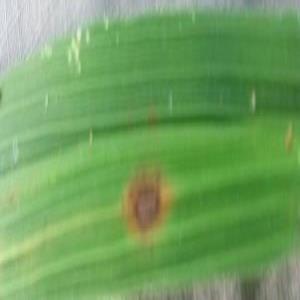
Disease: Brownspot